Luis Castiglioni

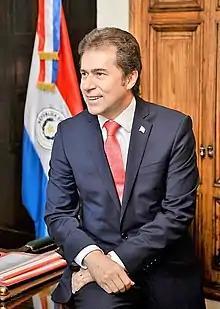
Castiglioni in 2019

Luis Alberto Castiglioni Soria (born 31 July 1962) is a Paraguayan politician. He was Vice President of Paraguay for the Colorado Party from 2003 to 2007.